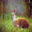
Label: deer